Alice DeLamar

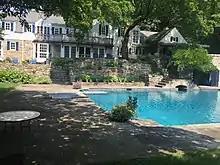
The rear of Alice DeLamar's Connecticut estate, Stonebrook

DeLamar was born April 23, 1895, in New York City to Joseph Raphael De Lamar and Nellie Sands. She was their only child. The DeLamars had a mansion in New York City and an estate on Glen Cove on Long Island called Pennbrook or Pembroke. After she was born the family moved to Paris, where she lived until she and her father moved back to New York City in 1900. Late in the 1900s, DeLamar was put into the Spence School by her godfather, William Nelson Cromwell. Her parents divorced in 1910, and her father gained custody of her. She had a half-sister, Consuelo Hatmaker, from her mother and her second husband, James Hatmaker.